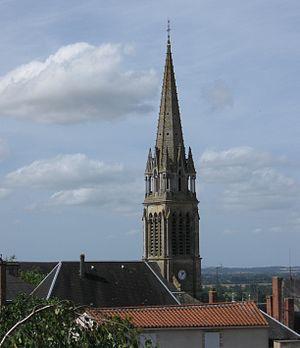
Église Saint-Jean-Baptiste de La Châtaigneraie. (Vendée, région Pays de la Loire).
La liste des églises de la Vendée recense de la manière la plus complète possible les églises, cathédrale et basiliques situées dans le département français de la Vendée.
La Châtaigneraie est une commune française située dans le département de la Vendée en région Pays de la Loire.